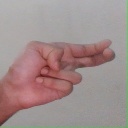
अक्षर: ह